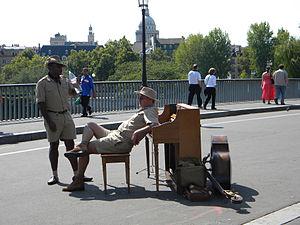
La liste d'îles sans voiture est classée par population décroissante. Les chiffres de population pour chaque île proviennent des articles correspondants ; les dates de recensement, quand elles existent, ne sont par conséquent pas uniformes. Les superficies sont en km² et les densités en habitants par km².